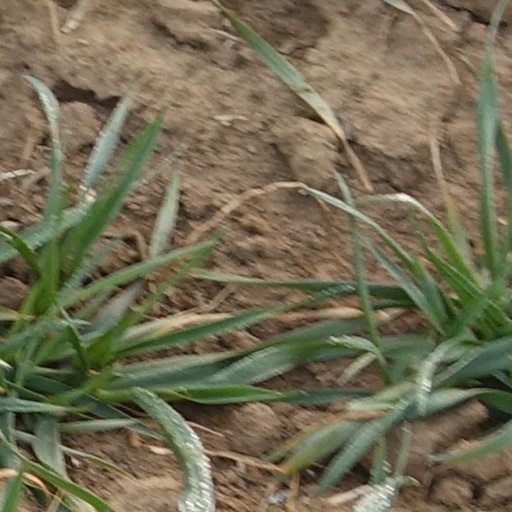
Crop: wheat